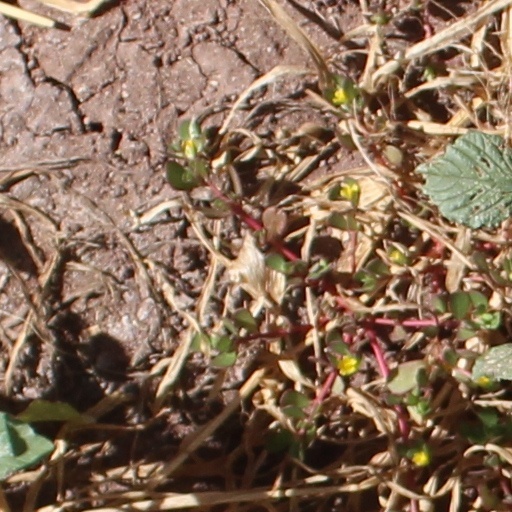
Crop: wheat